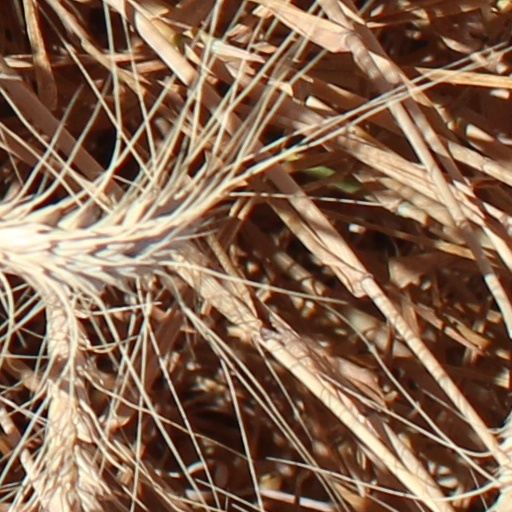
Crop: wheat